Tetris: The Games People Play

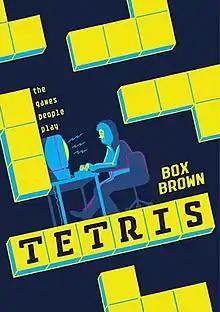

Tetris: The Games People Play is a 2016 graphic novel by Box Brown about the history of the video game "Tetris". It was selected for the "Best 2016 Graphic Novels" panel at BookExpo America 2016.